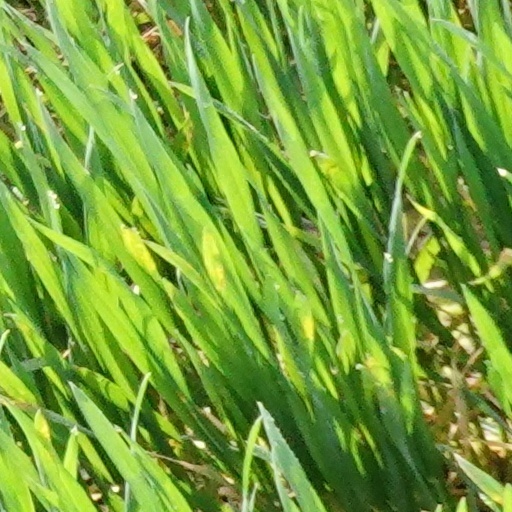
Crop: wheat